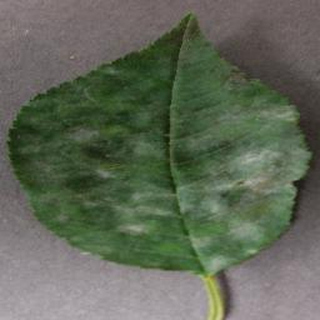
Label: cherry_powdery_mildew